Irene Cozad

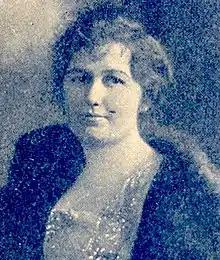
Irene Cozad Sherer, from sheet music published in 1920.

Irene Cozad (July 4, 1888 – August 2, 1970), later known as Irene Cozad-Sherer, was an American pianist, piano teacher, and composer of ragtime music.